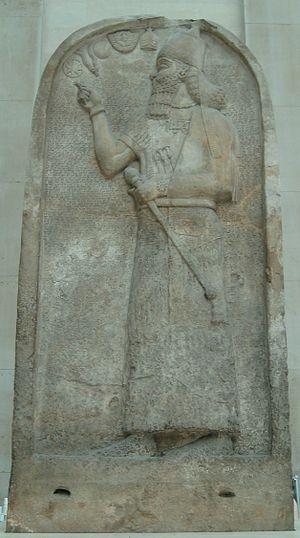
L'histoire de la Mésopotamie débute avec le développement des communautés sédentaires dans le nord de la Mésopotamie au début du Néolithique, et s'achève dans l'Antiquité tardive. Elle est reconstituée grâce à l'analyse des fouilles archéologiques des sites de cette région, et à partir du IVᵉ millénaire av. J.‑C. par des textes écrits essentiellement sur des tablettes d'argile, la Mésopotamie étant l'une des premières civilisations à inventer l'écriture, avec l’Égypte antique.